Folk religion

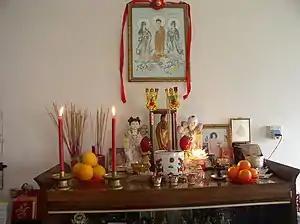
This picture was taken at a Malaysian Chinese home. This altar is dedicated to the three Pure Land sages, Avalokitesvara, and Sathya Sai Baba. On the left of the altar is a glass filled with rice. Joss sticks are stuck into it after the ancestors are invited to partake in the offering of food specially prepared for them on the Hungry Ghost festival prayers.

In Europe the study of "folk religion" emerged from the study of "religiöse Volkskunde", a German term which was used in reference to "the religious dimension of folk-culture, or the folk-cultural dimension of religion". This term was first employed by a German Lutheran preacher, Paul Drews, in a 1901 article that he published which was titled ""Religiöse Volkskunde, eine Aufgabe der praktischen Theologie"". This article was designed to be read by young Lutheran preachers leaving the seminary, to equip them for the popular variants of Lutheranism that they would encounter among their congregations and which would differ from the official, doctrinal Lutheranism that they had been accustomed to. Although developing within a religious environment, the term came to be adopted by German academics in the field of folkloristics. During the 1920s and 1930s, theoretical studies of "religiöse Volkskunde" had been produced by the folklorists Josef Weigert, Werner Boette, and Max Rumpf, all of whom had focused on religiosity within German peasant communities. Over the coming decades, Georg Schreiber established an Institut für religiöse Volkskund in Munich while a similar department was established in Salzburg by Hanns Koren. Other prominent academics involved in the study of the phenomenon were Heinrich Schauert and Rudolf Kriss, the latter of whom collected one of the largest collections of folk-religious art and material culture in Europe, later housed in Munich's Bayerisches Nationalmuseum. Throughout the 20th century, many studies were made of folk religion in Europe, paying particular attention to such subjects as pilgrimage and the use of shrines.